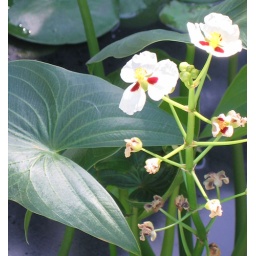
Pristine white orchids against a backdrop of deep green water lily leaves.